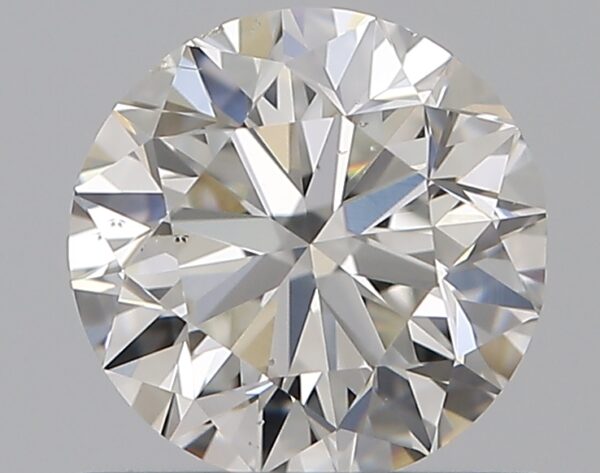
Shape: round
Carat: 0.7
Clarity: VS2
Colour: G
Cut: VG
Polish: EX
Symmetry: VG
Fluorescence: F
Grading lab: GIA
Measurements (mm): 5.55 x 5.6 x 3.54